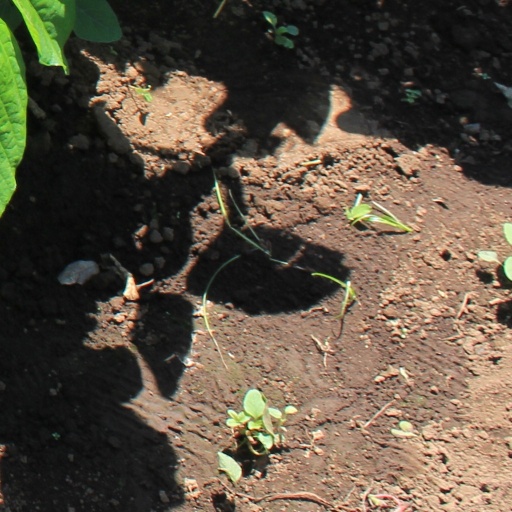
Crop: soybean